John Darling Jr.

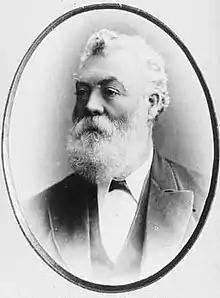

Darling married Jessie Dowie (1852 – 23 November 1915), cousin of the evangelist John Alexander Dowie and aunt of the sculptor John Dowie (artist) on 14 October 1875 and lived at "Lynton", Kent Terrace, Norwood. Their children included: